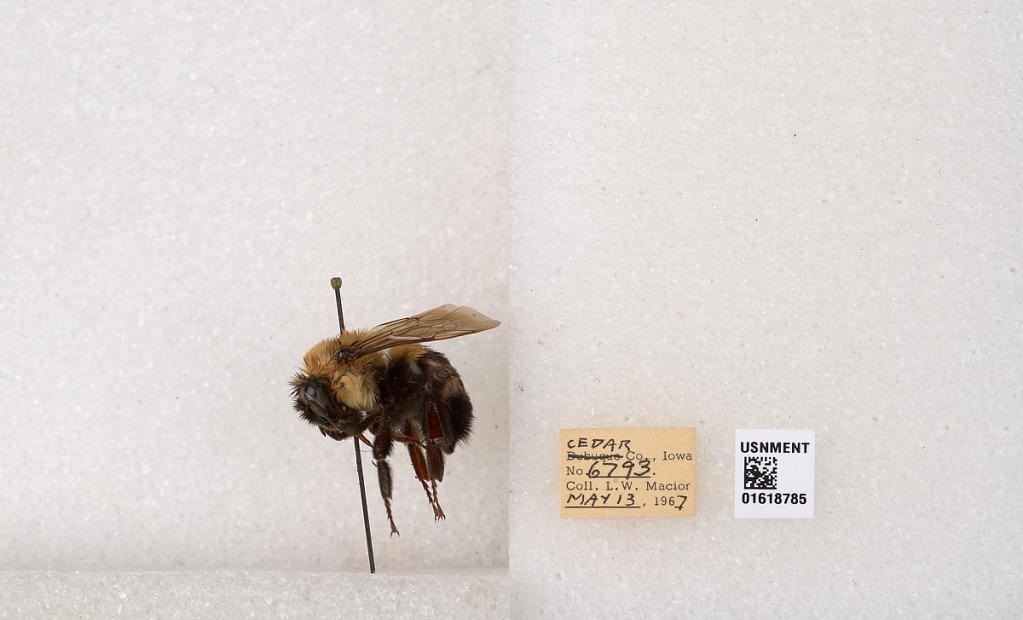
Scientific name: Bombus impatiens Cresson
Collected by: L. Macior
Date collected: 1967-5-13
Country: United States
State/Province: Iowa
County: Cedar
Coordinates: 41.7723, -91.1324